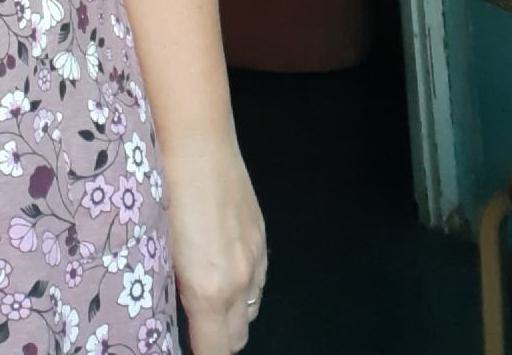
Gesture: no_gesture